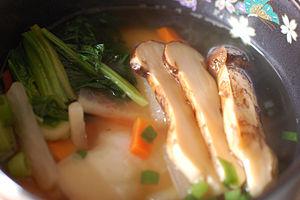
Le zōni, ou o-zōni, est un bouillon qui se mange avec des baguettes de saule non laquées et qui est constitué de mochi, légumes et sauce soja ou miso blanc. Sa composition varie en fonction des régions du Japon. On le consomme généralement au Nouvel An.